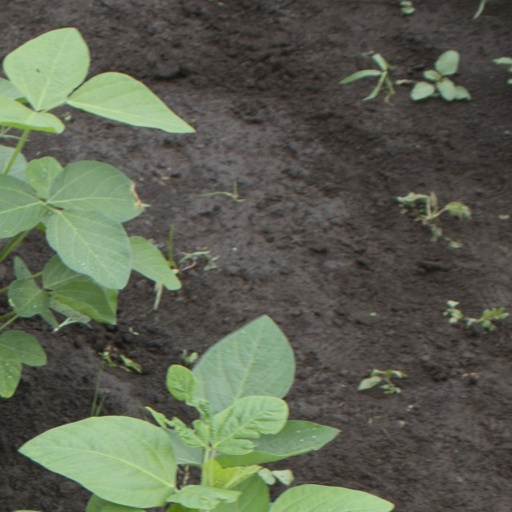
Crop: soybean